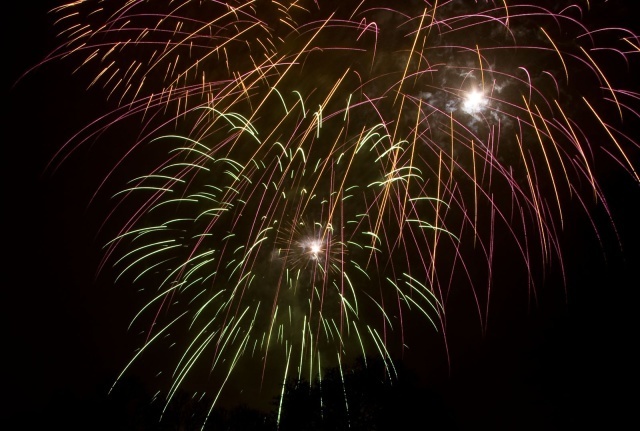
Label: not_food